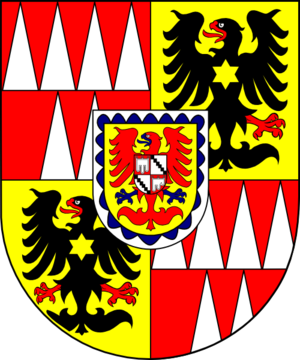
Friedrich Egon von Furstenberg fut archevêque d'Olomouc, et cardinal de l'Église catholique.